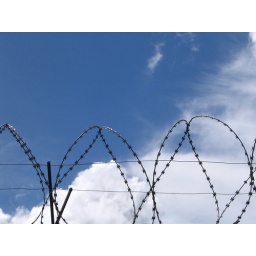
barbed wire, glass and electric fencing surround most people's homes in lusaka